Otto Planetta

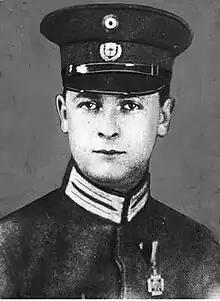
Planetta in his Bundesheer uniform

Otto Planetta (2 August 1899 – 31 July 1934) was an Austrian National Socialist who assassinated the Chancellor of Austria, Engelbert Dollfuss, during the July Putsch in 1934.